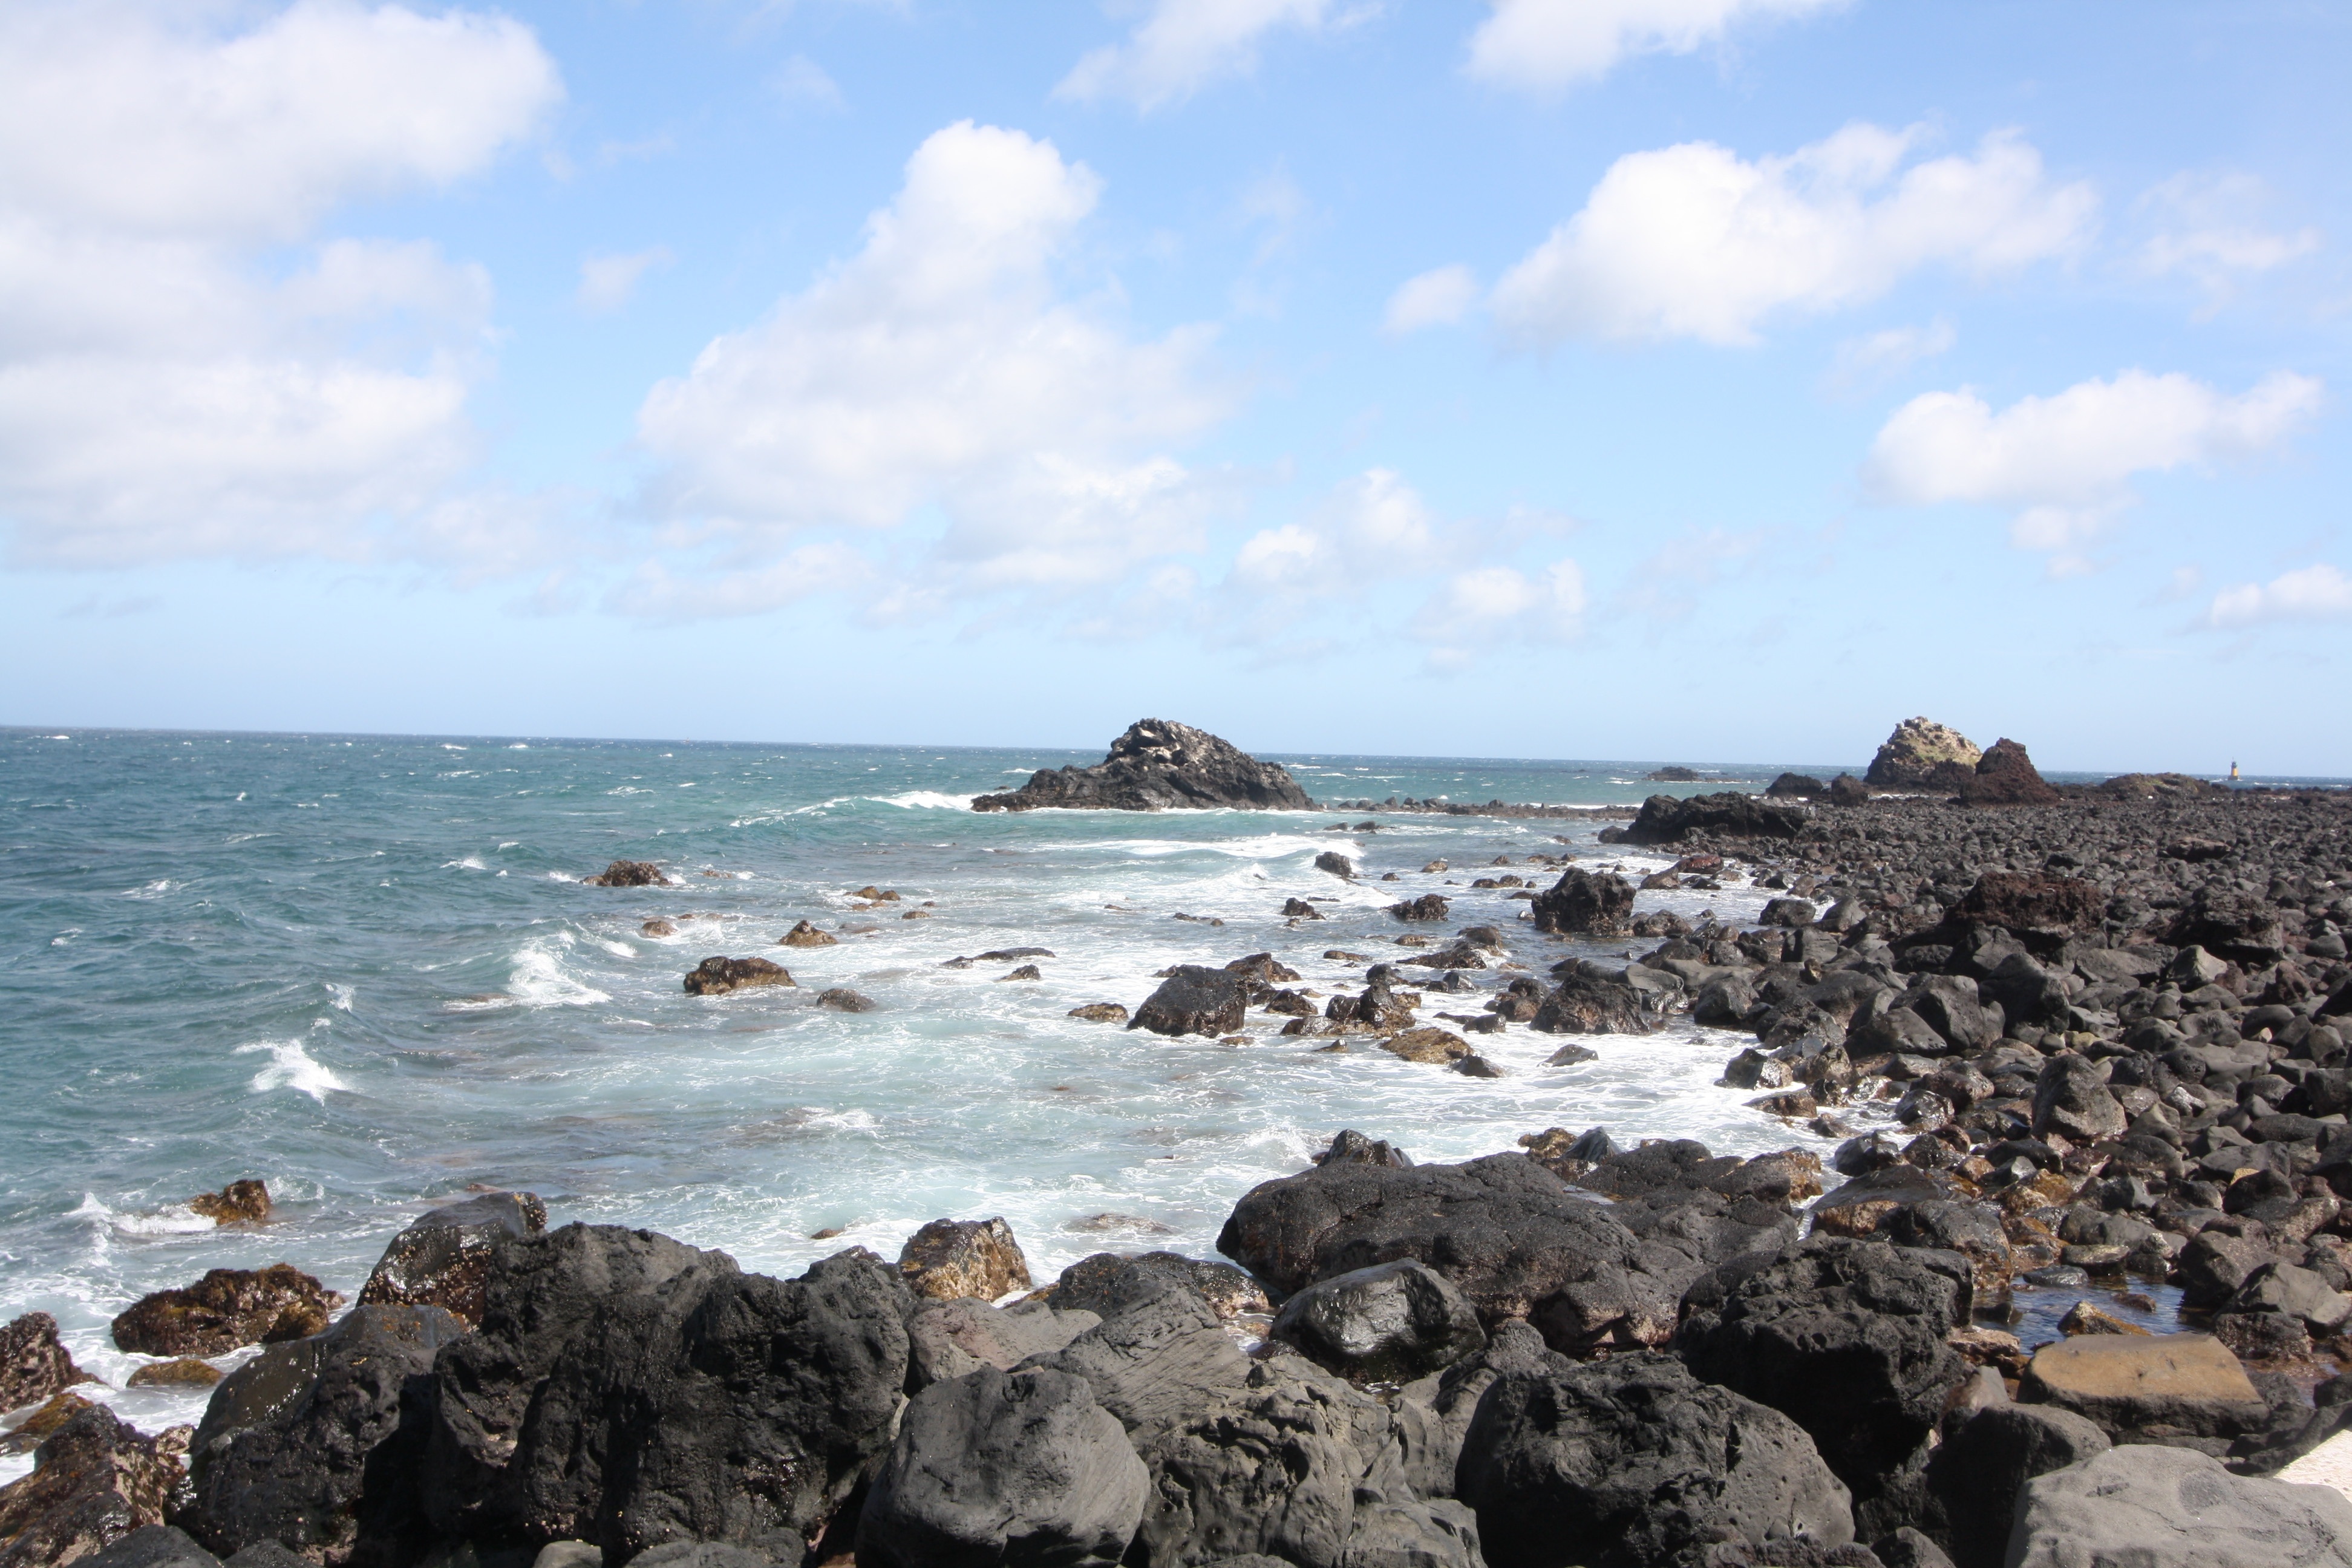
beach, sea, coast, sand, rock, ocean, shore, wave, coastal, stone, summer, cliff, cove, bay, island, terrain, material, body of water, waves, breakwater, cape, non transferability, wind wave